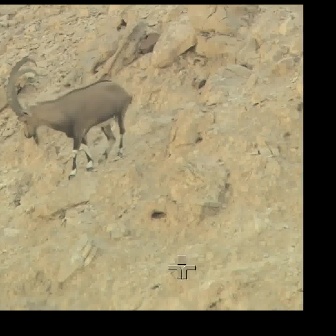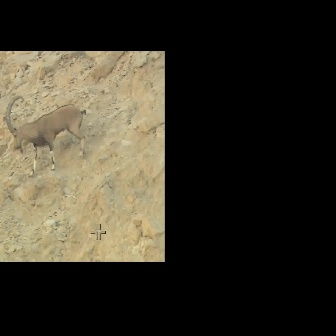
  Please identify the target specified by the bounding box [5,56,131,181] in the first image and locate it in the second image. Return the coordinates in [x_min,y_min,x_max,y_max] format.
Answer: [4,94,86,176]